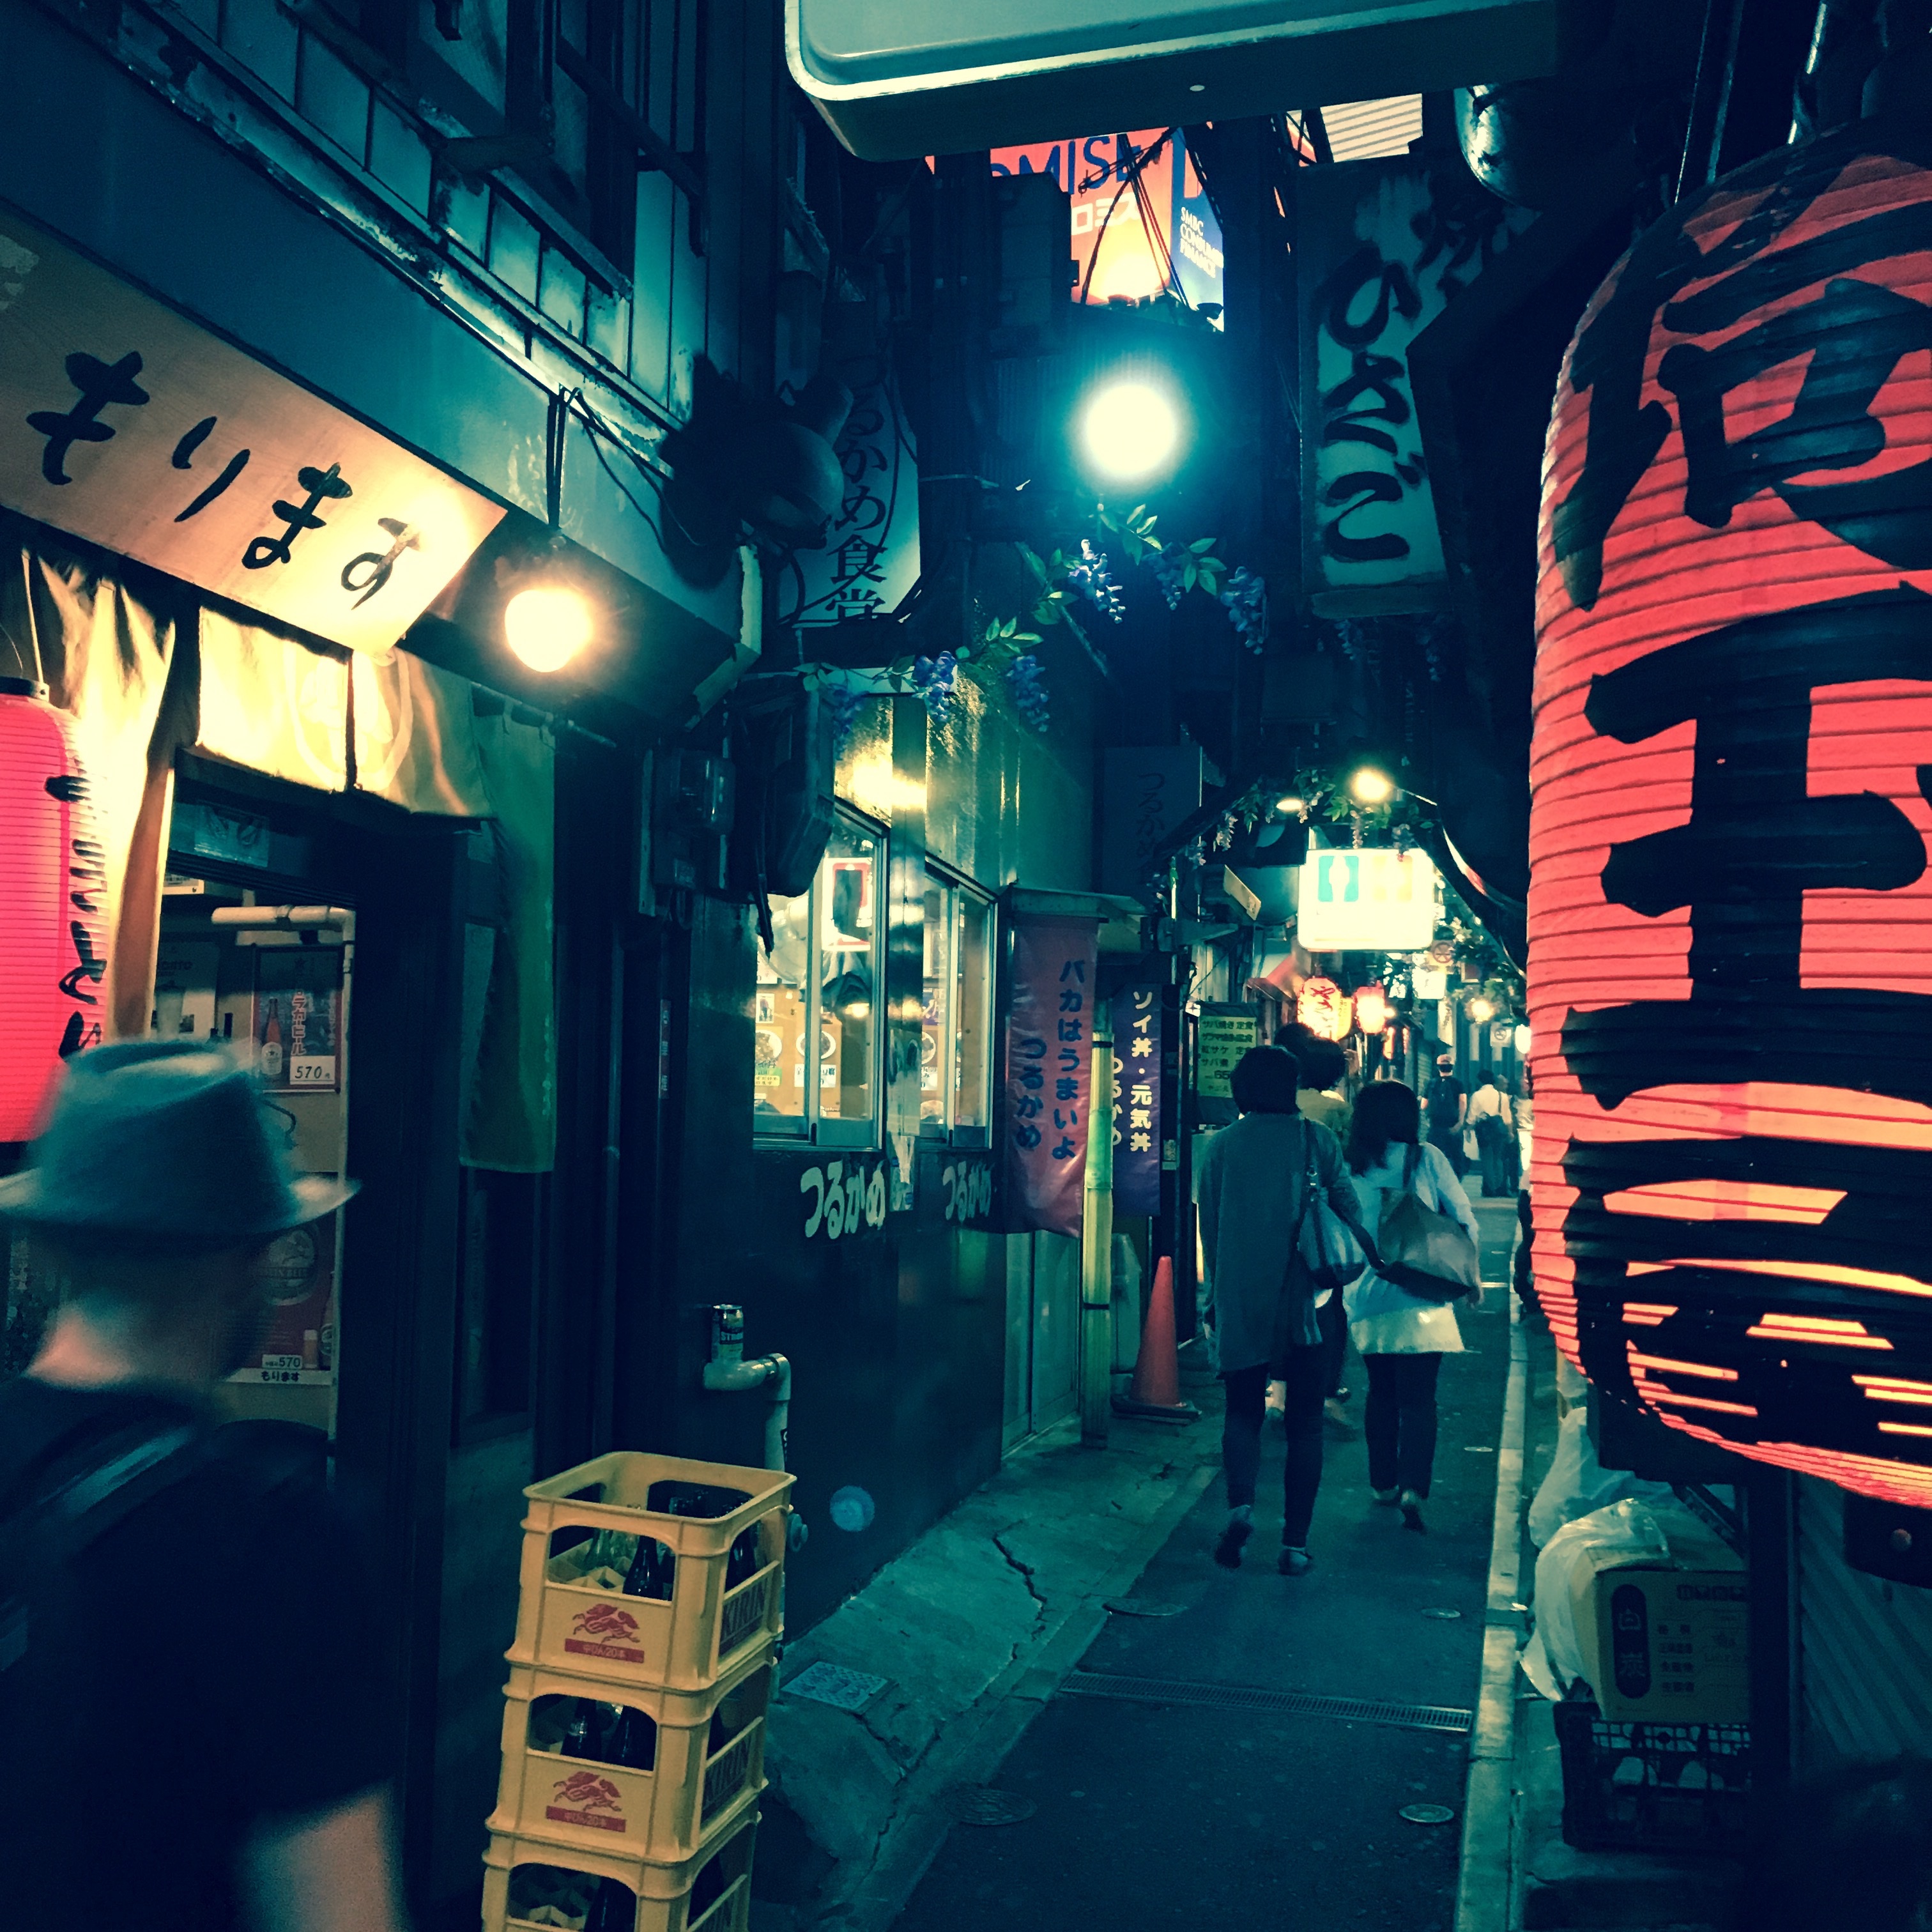
road, street, night, city, crowd, color, snapshot, urban area